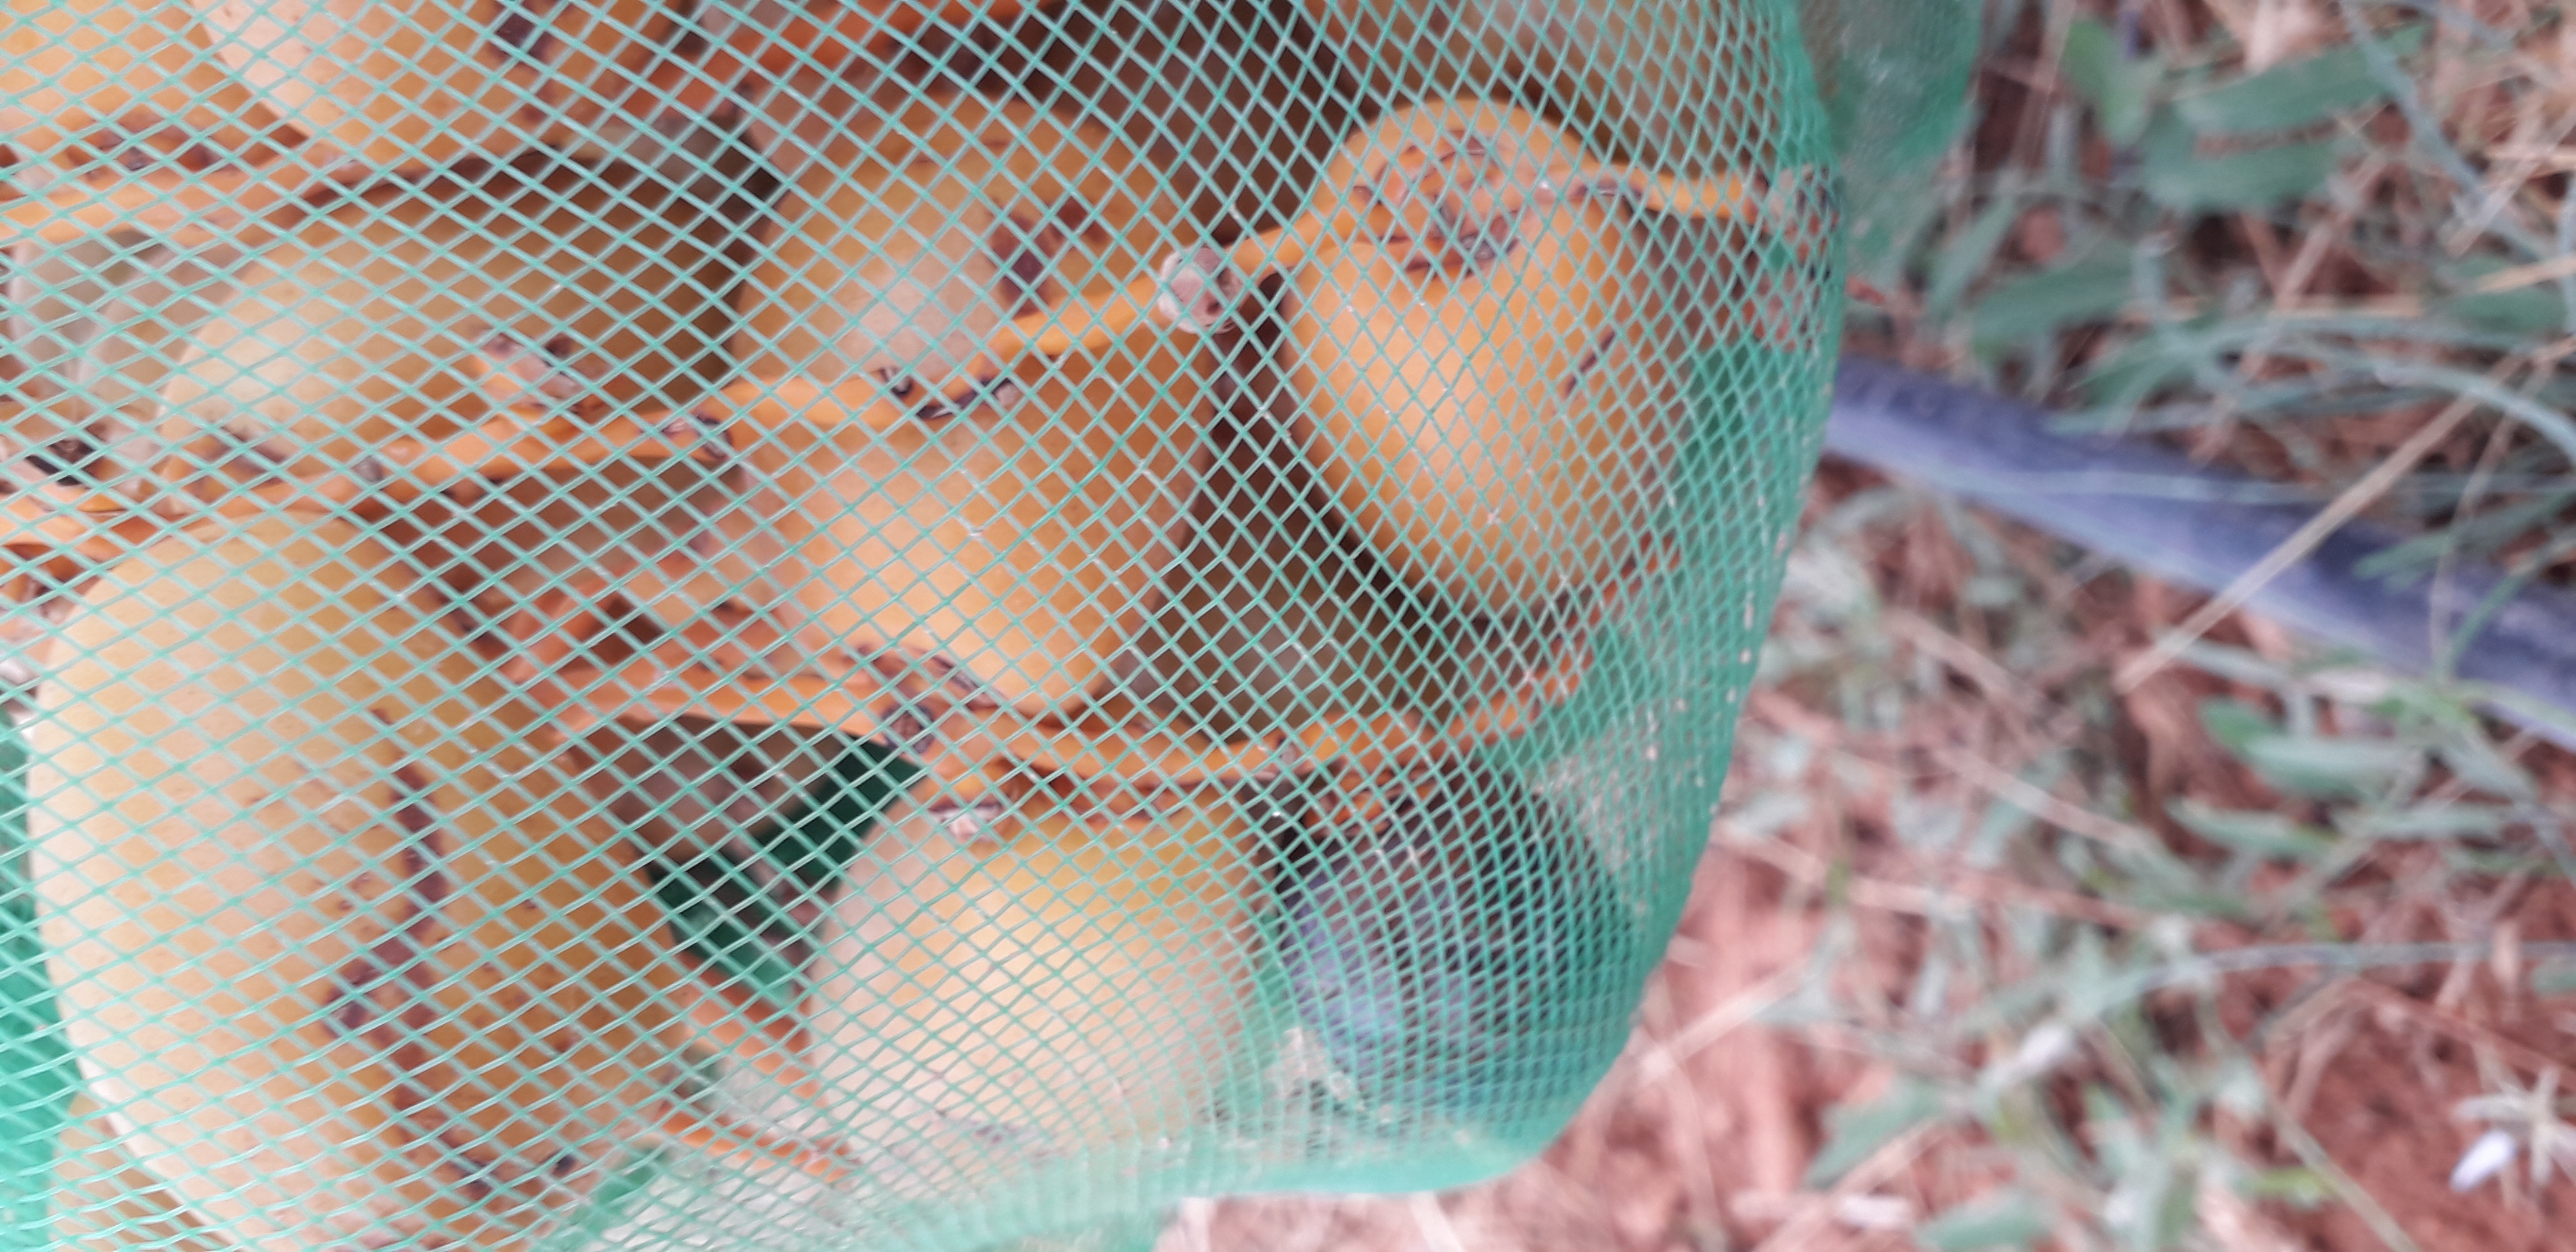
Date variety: Boufagous